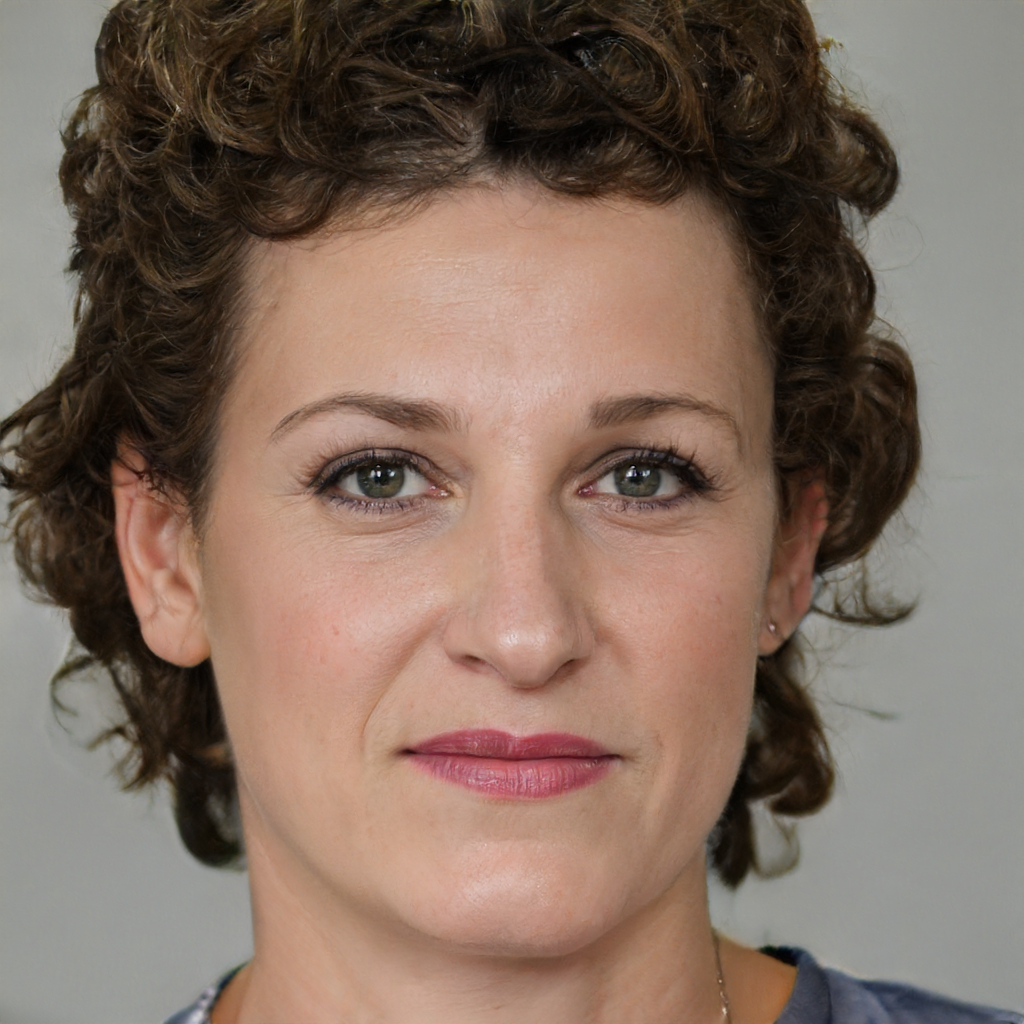
Gender: Female